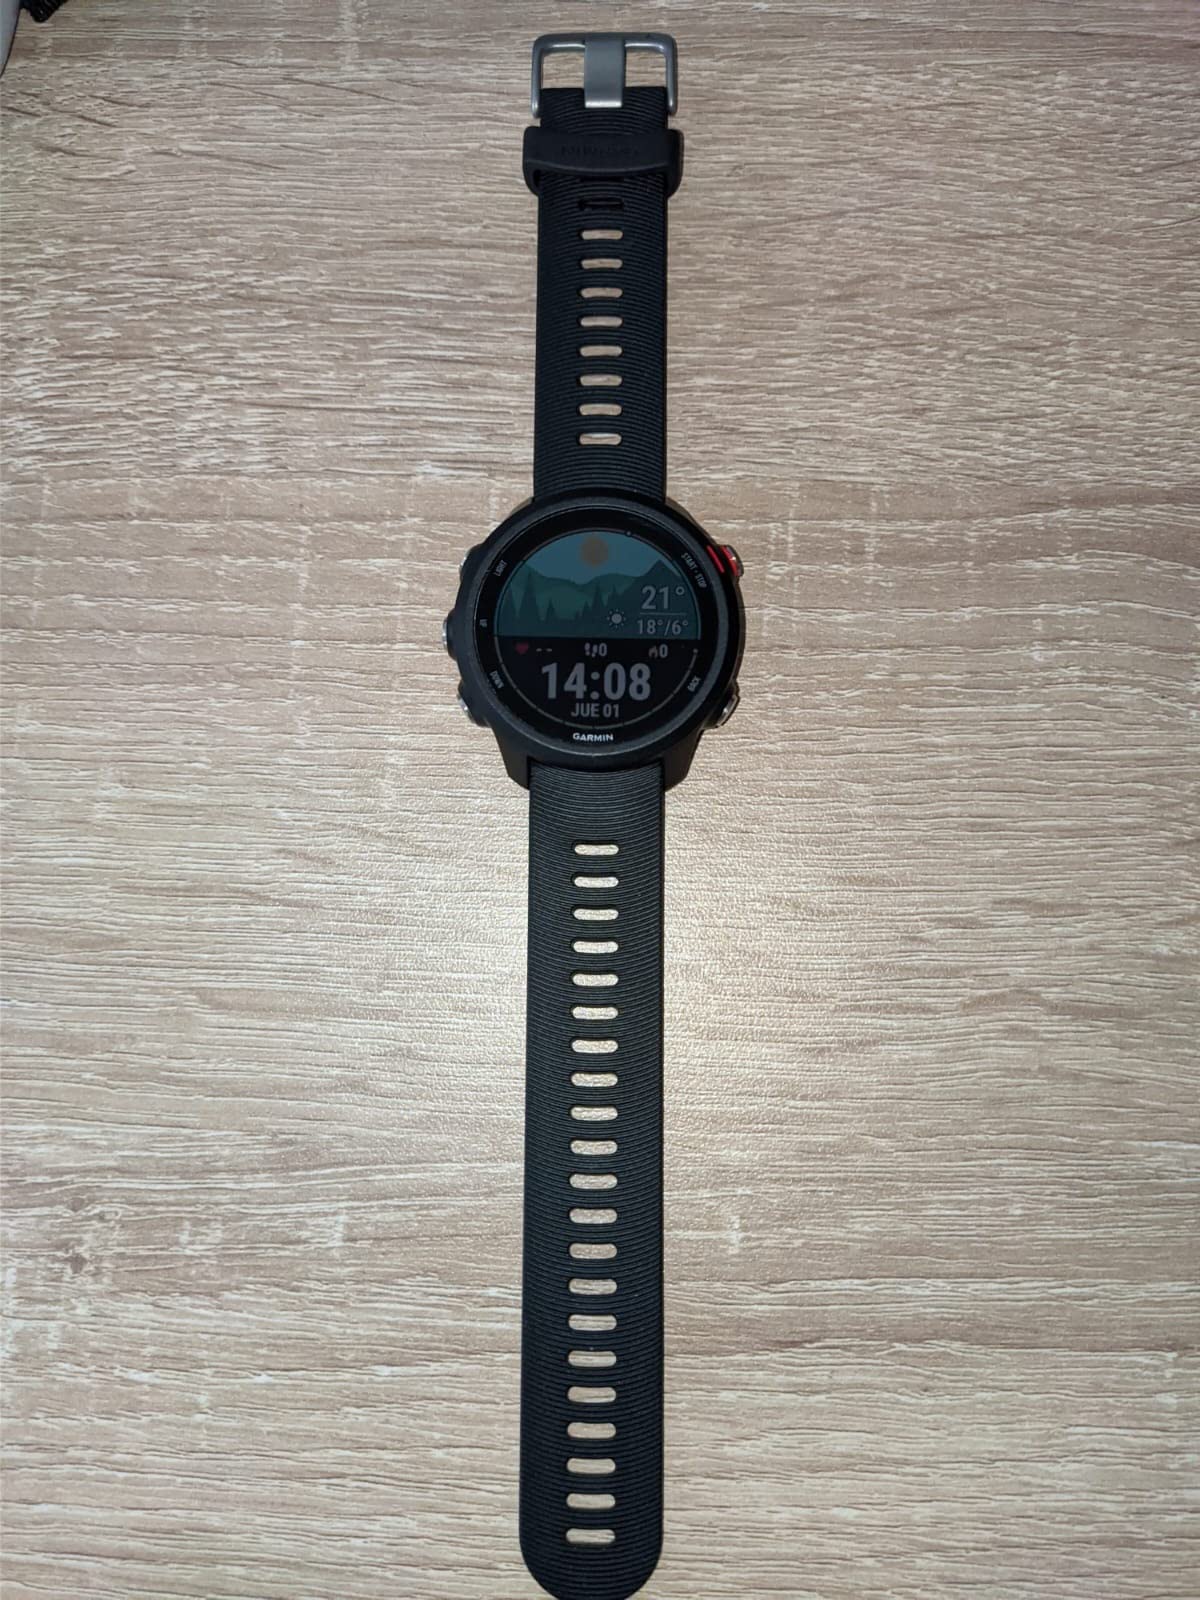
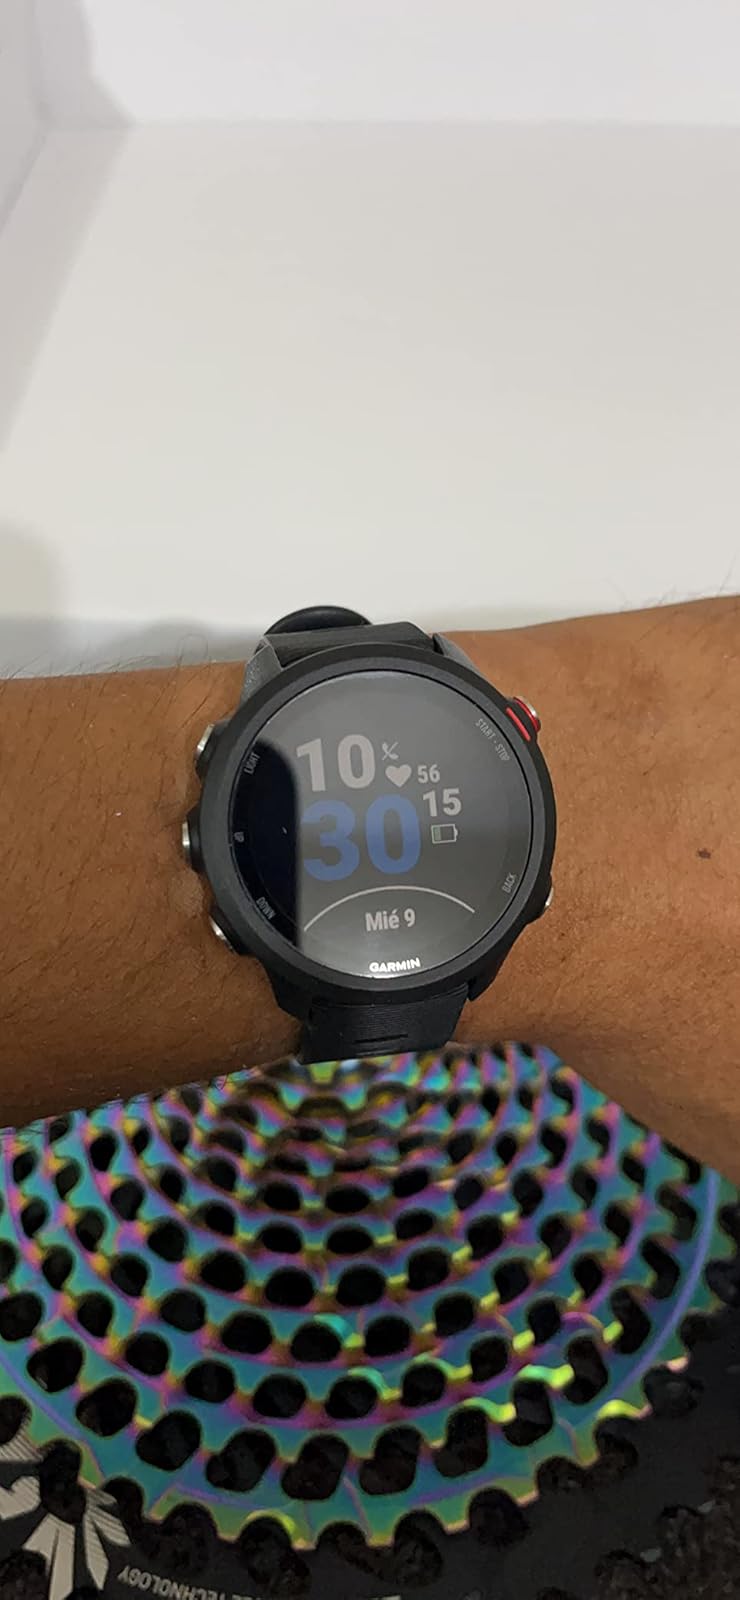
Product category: smartwatch
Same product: yes